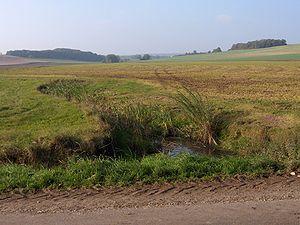
Gillaumé est une commune française située dans le département de la Haute-Marne, en région Grand Est.